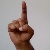
The image shows a hand gesture representing the letter 'D' in Indian Sign Language.